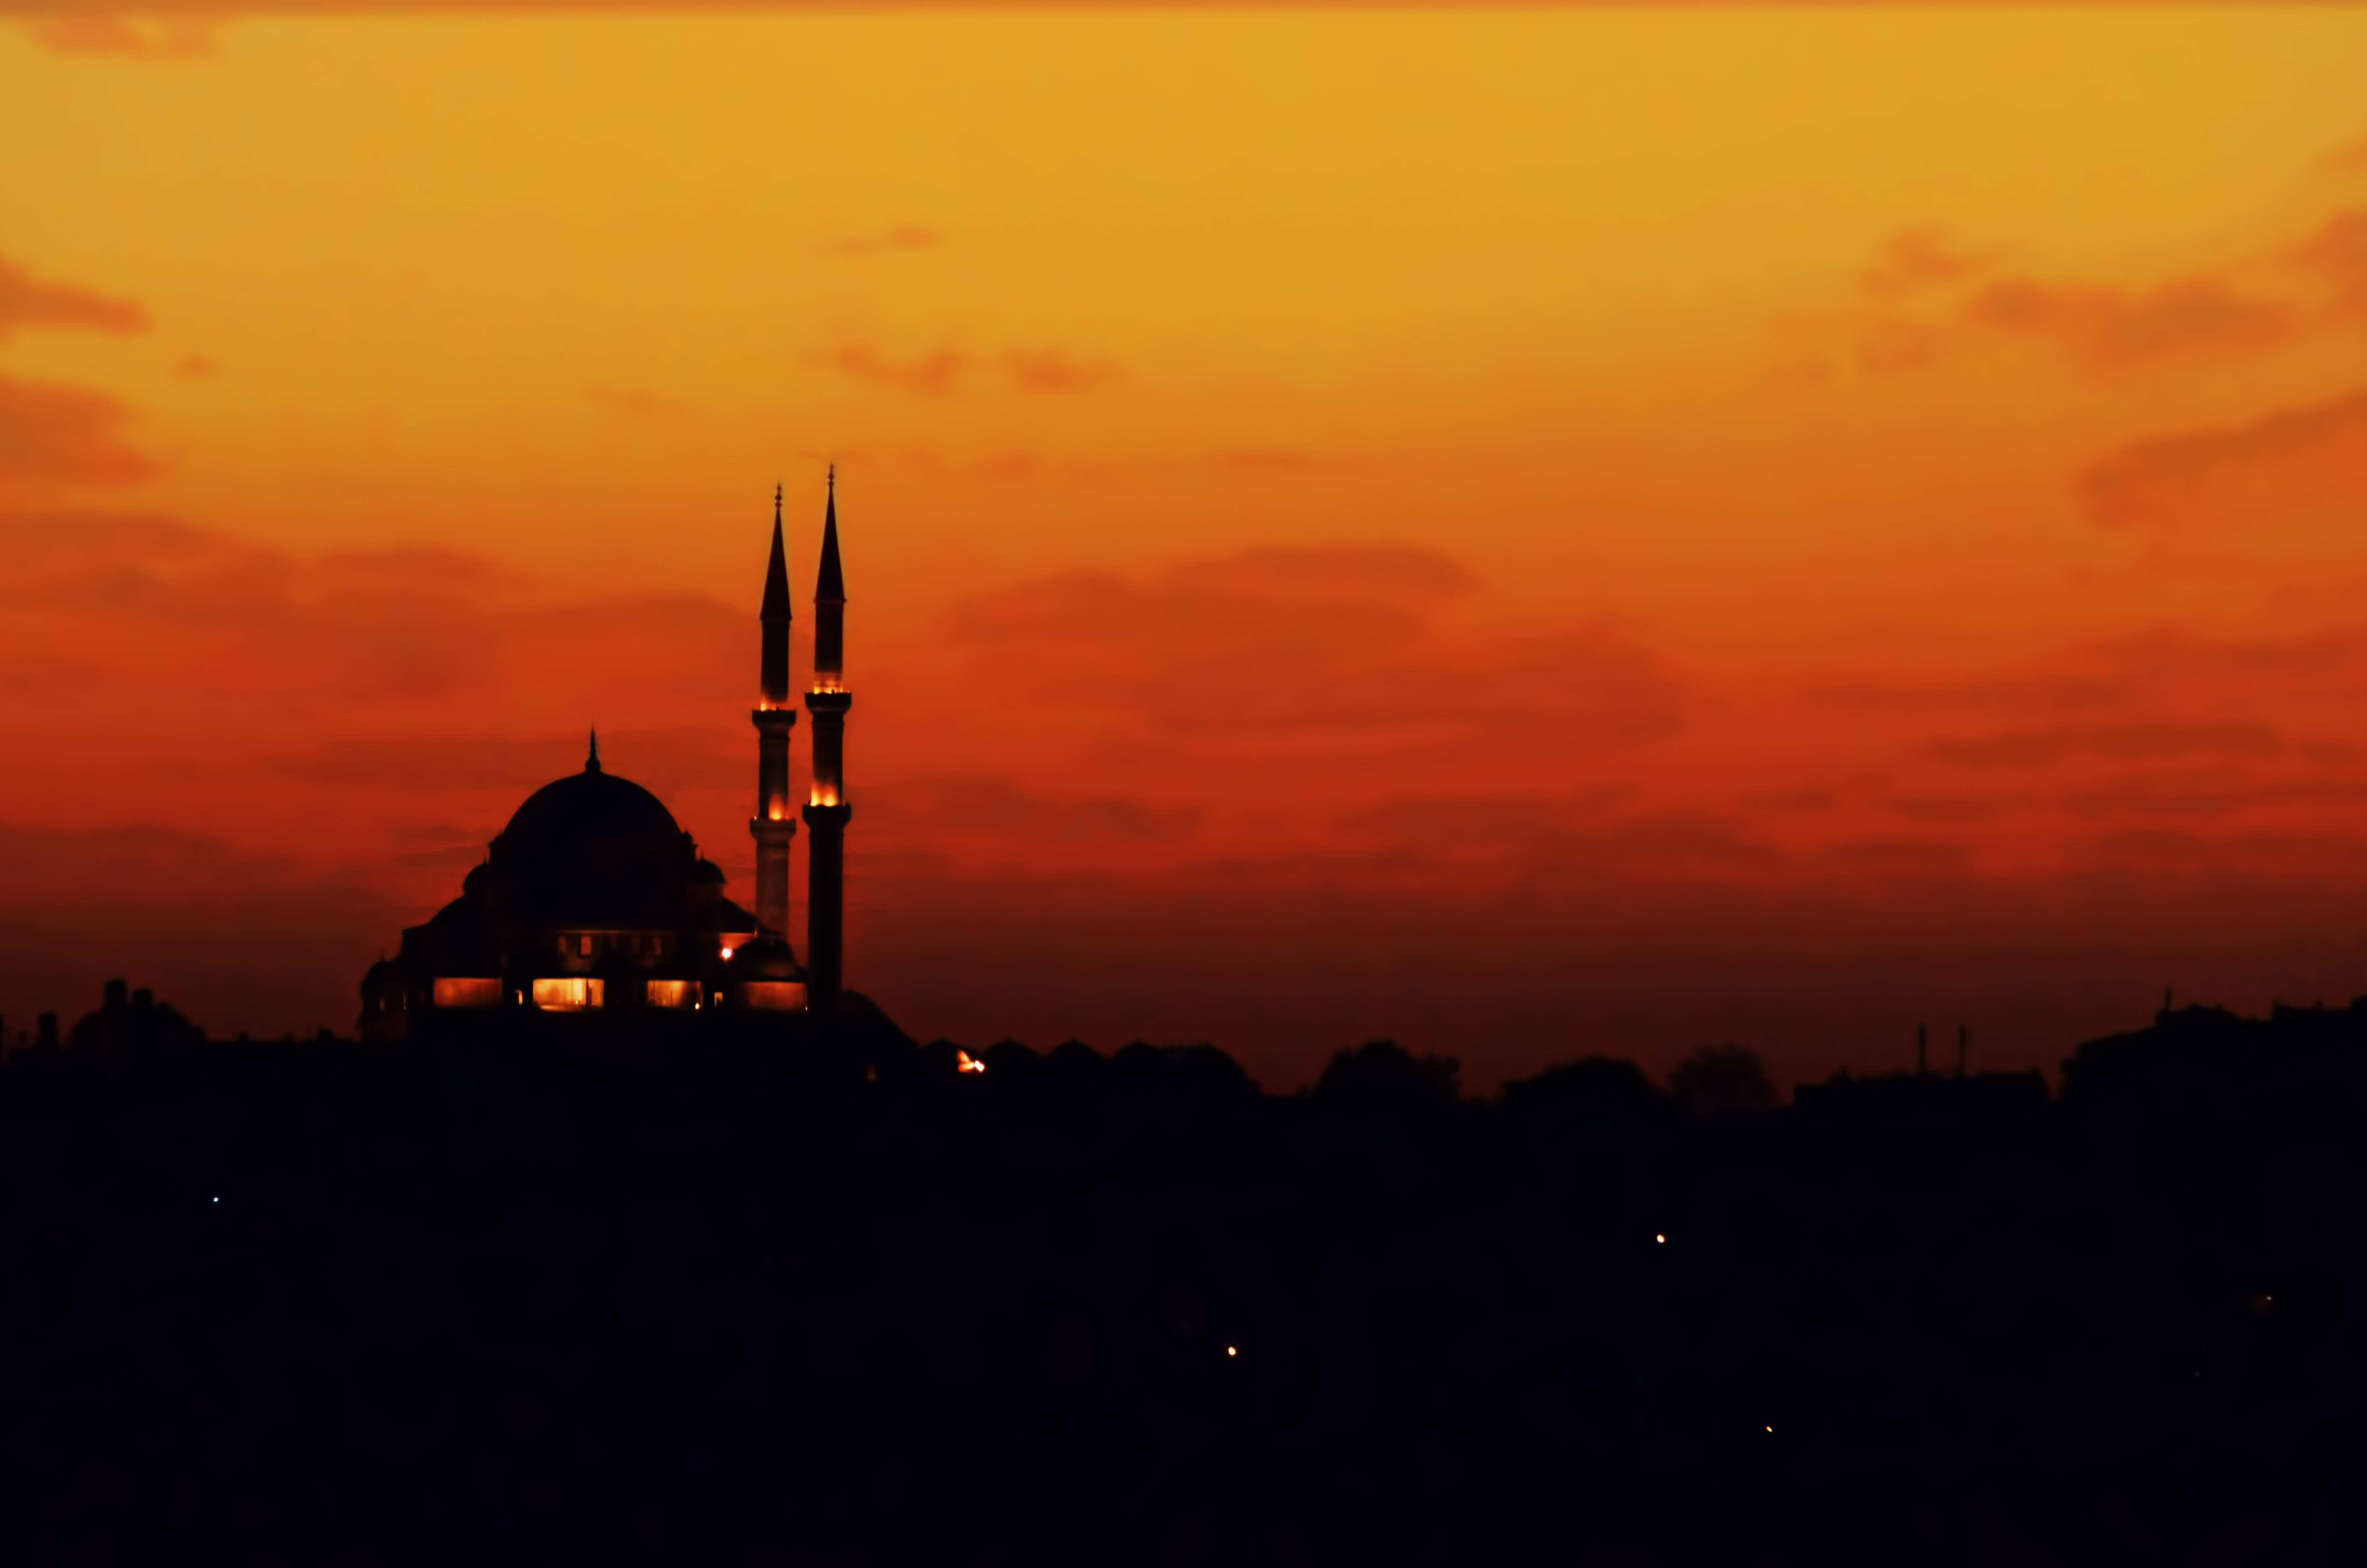
landscape, istanbul, sunset, scape, city, silhouette, sun, orange, turkey, mosque, travel, nature, east, culture, sky, afterglow, dusk, evening, red sky at morning, morning, steeple, spire, calm, horizon, sunrise, place of worship, tower, dawn